Terry Milewski

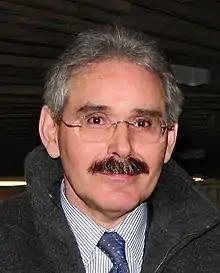
Milewski at University of Regina in 2009

Terry Milewski (born 1949) is a Canadian journalist, who was the senior correspondent for CBC News until his retirement in 2016.